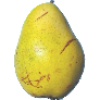
Label: pear_monster